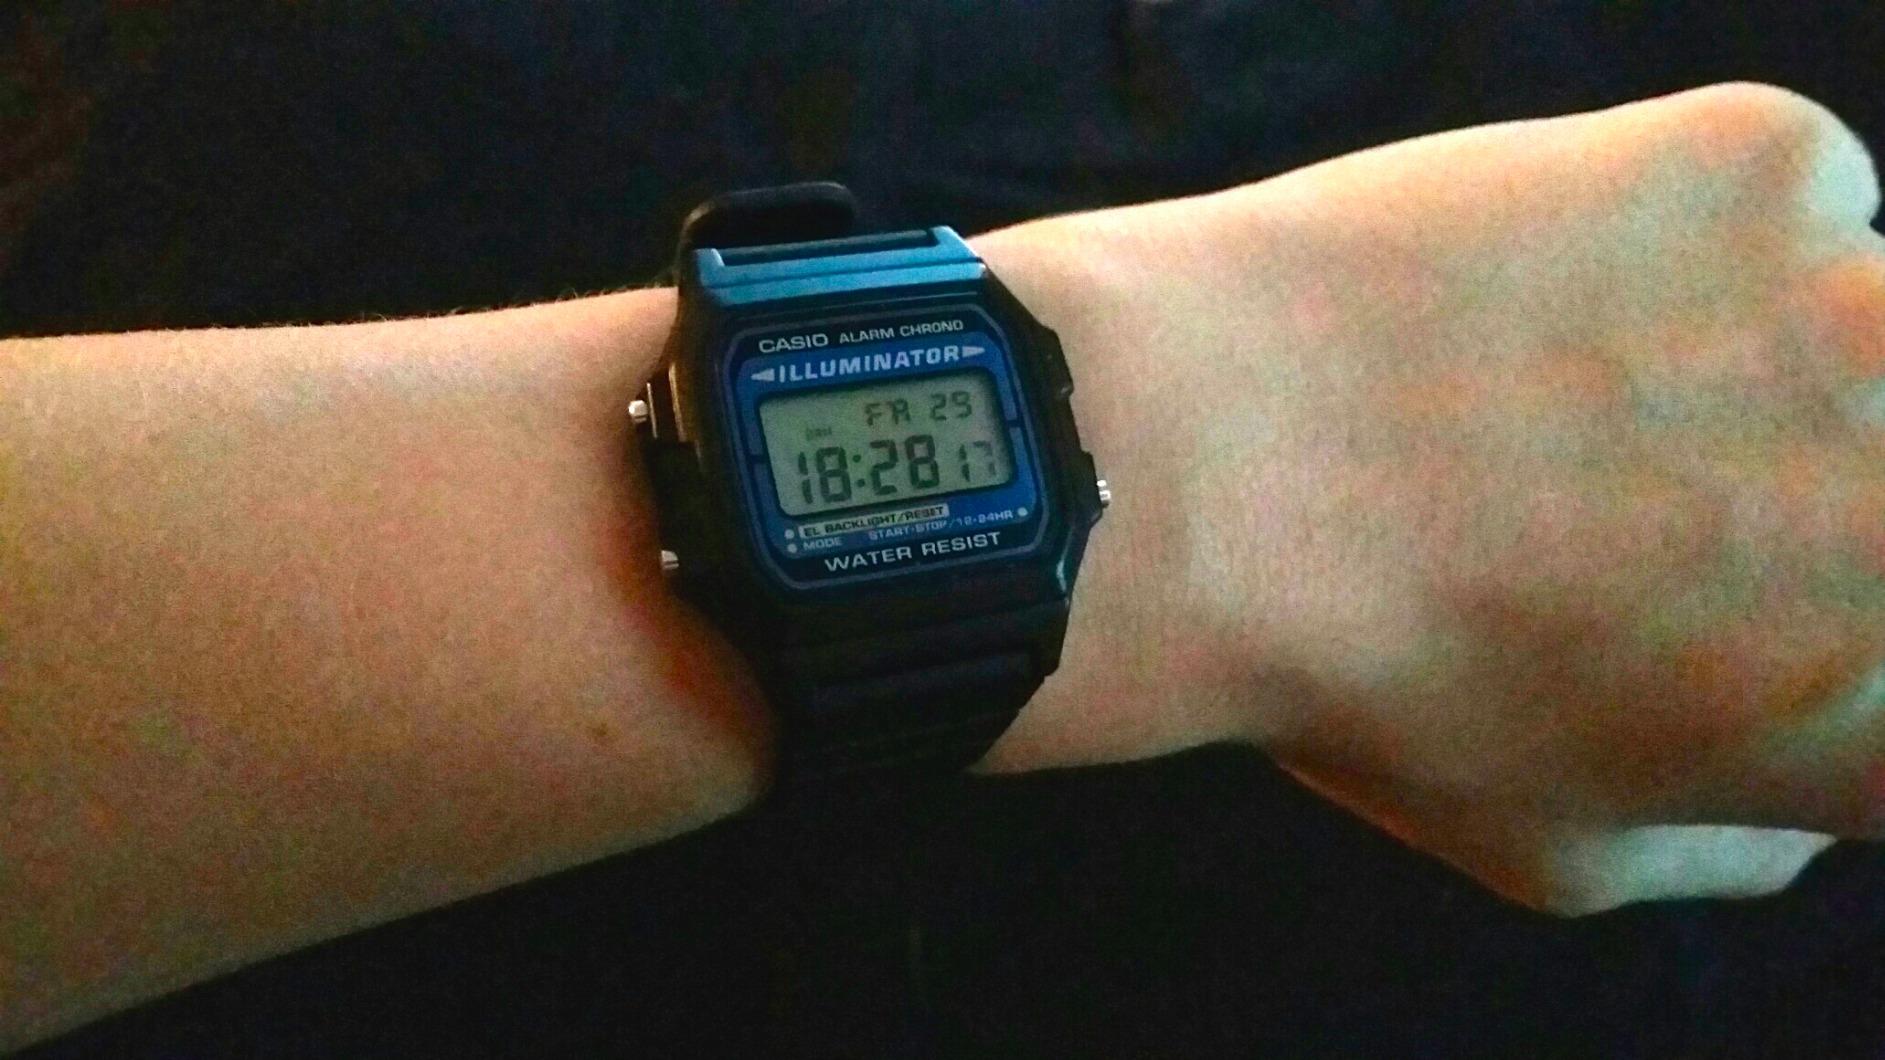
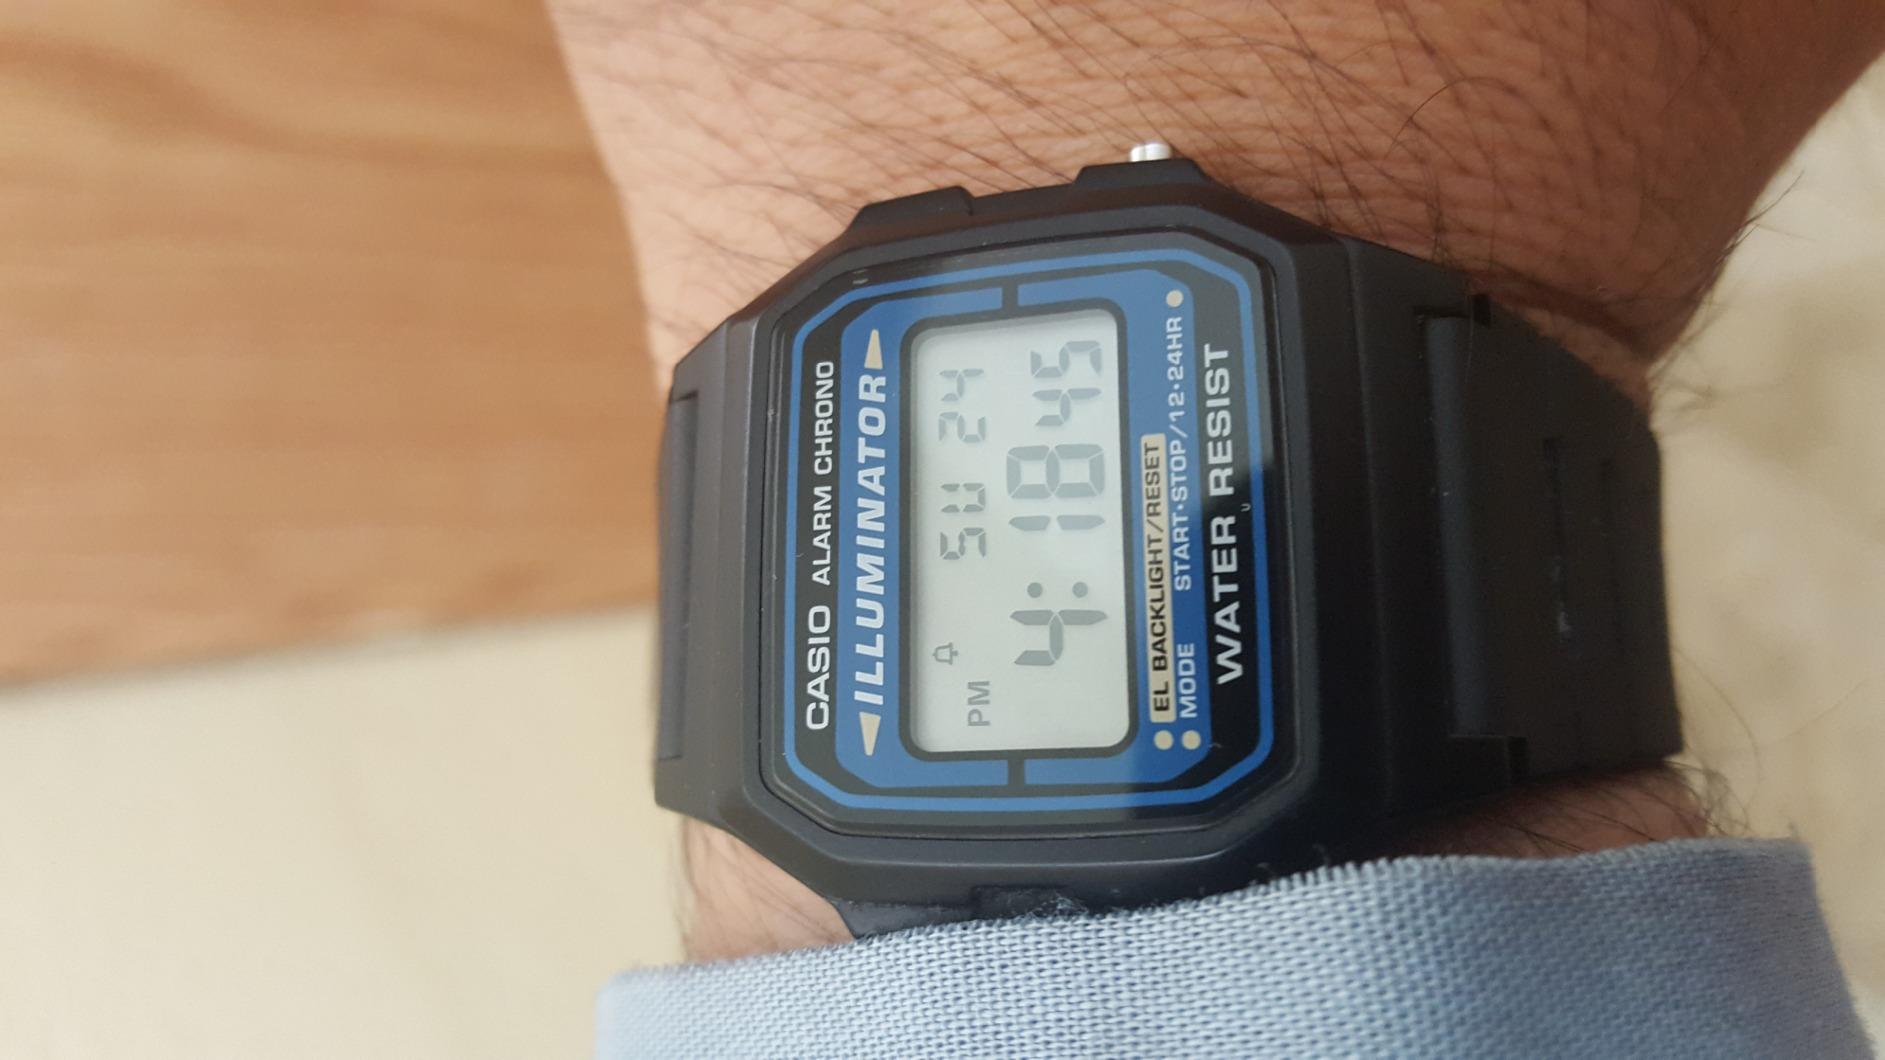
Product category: accessories_watch
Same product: yes